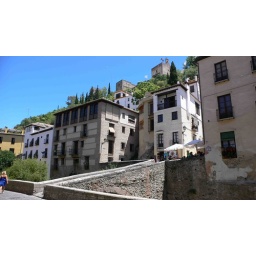
little bridge over a little river